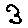
Label: 3